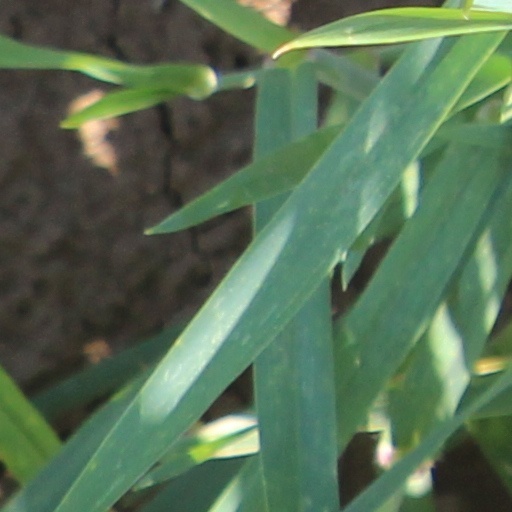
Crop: wheat